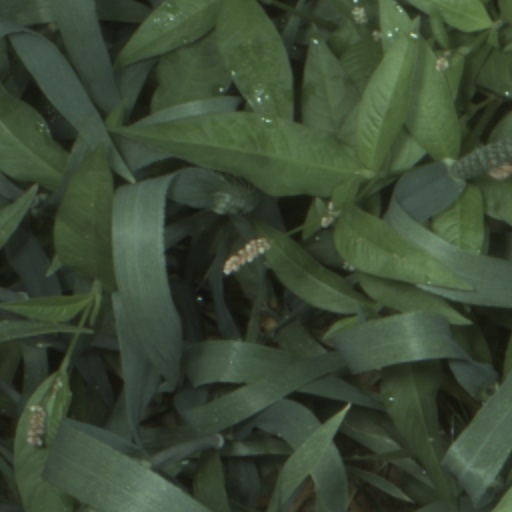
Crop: wheat